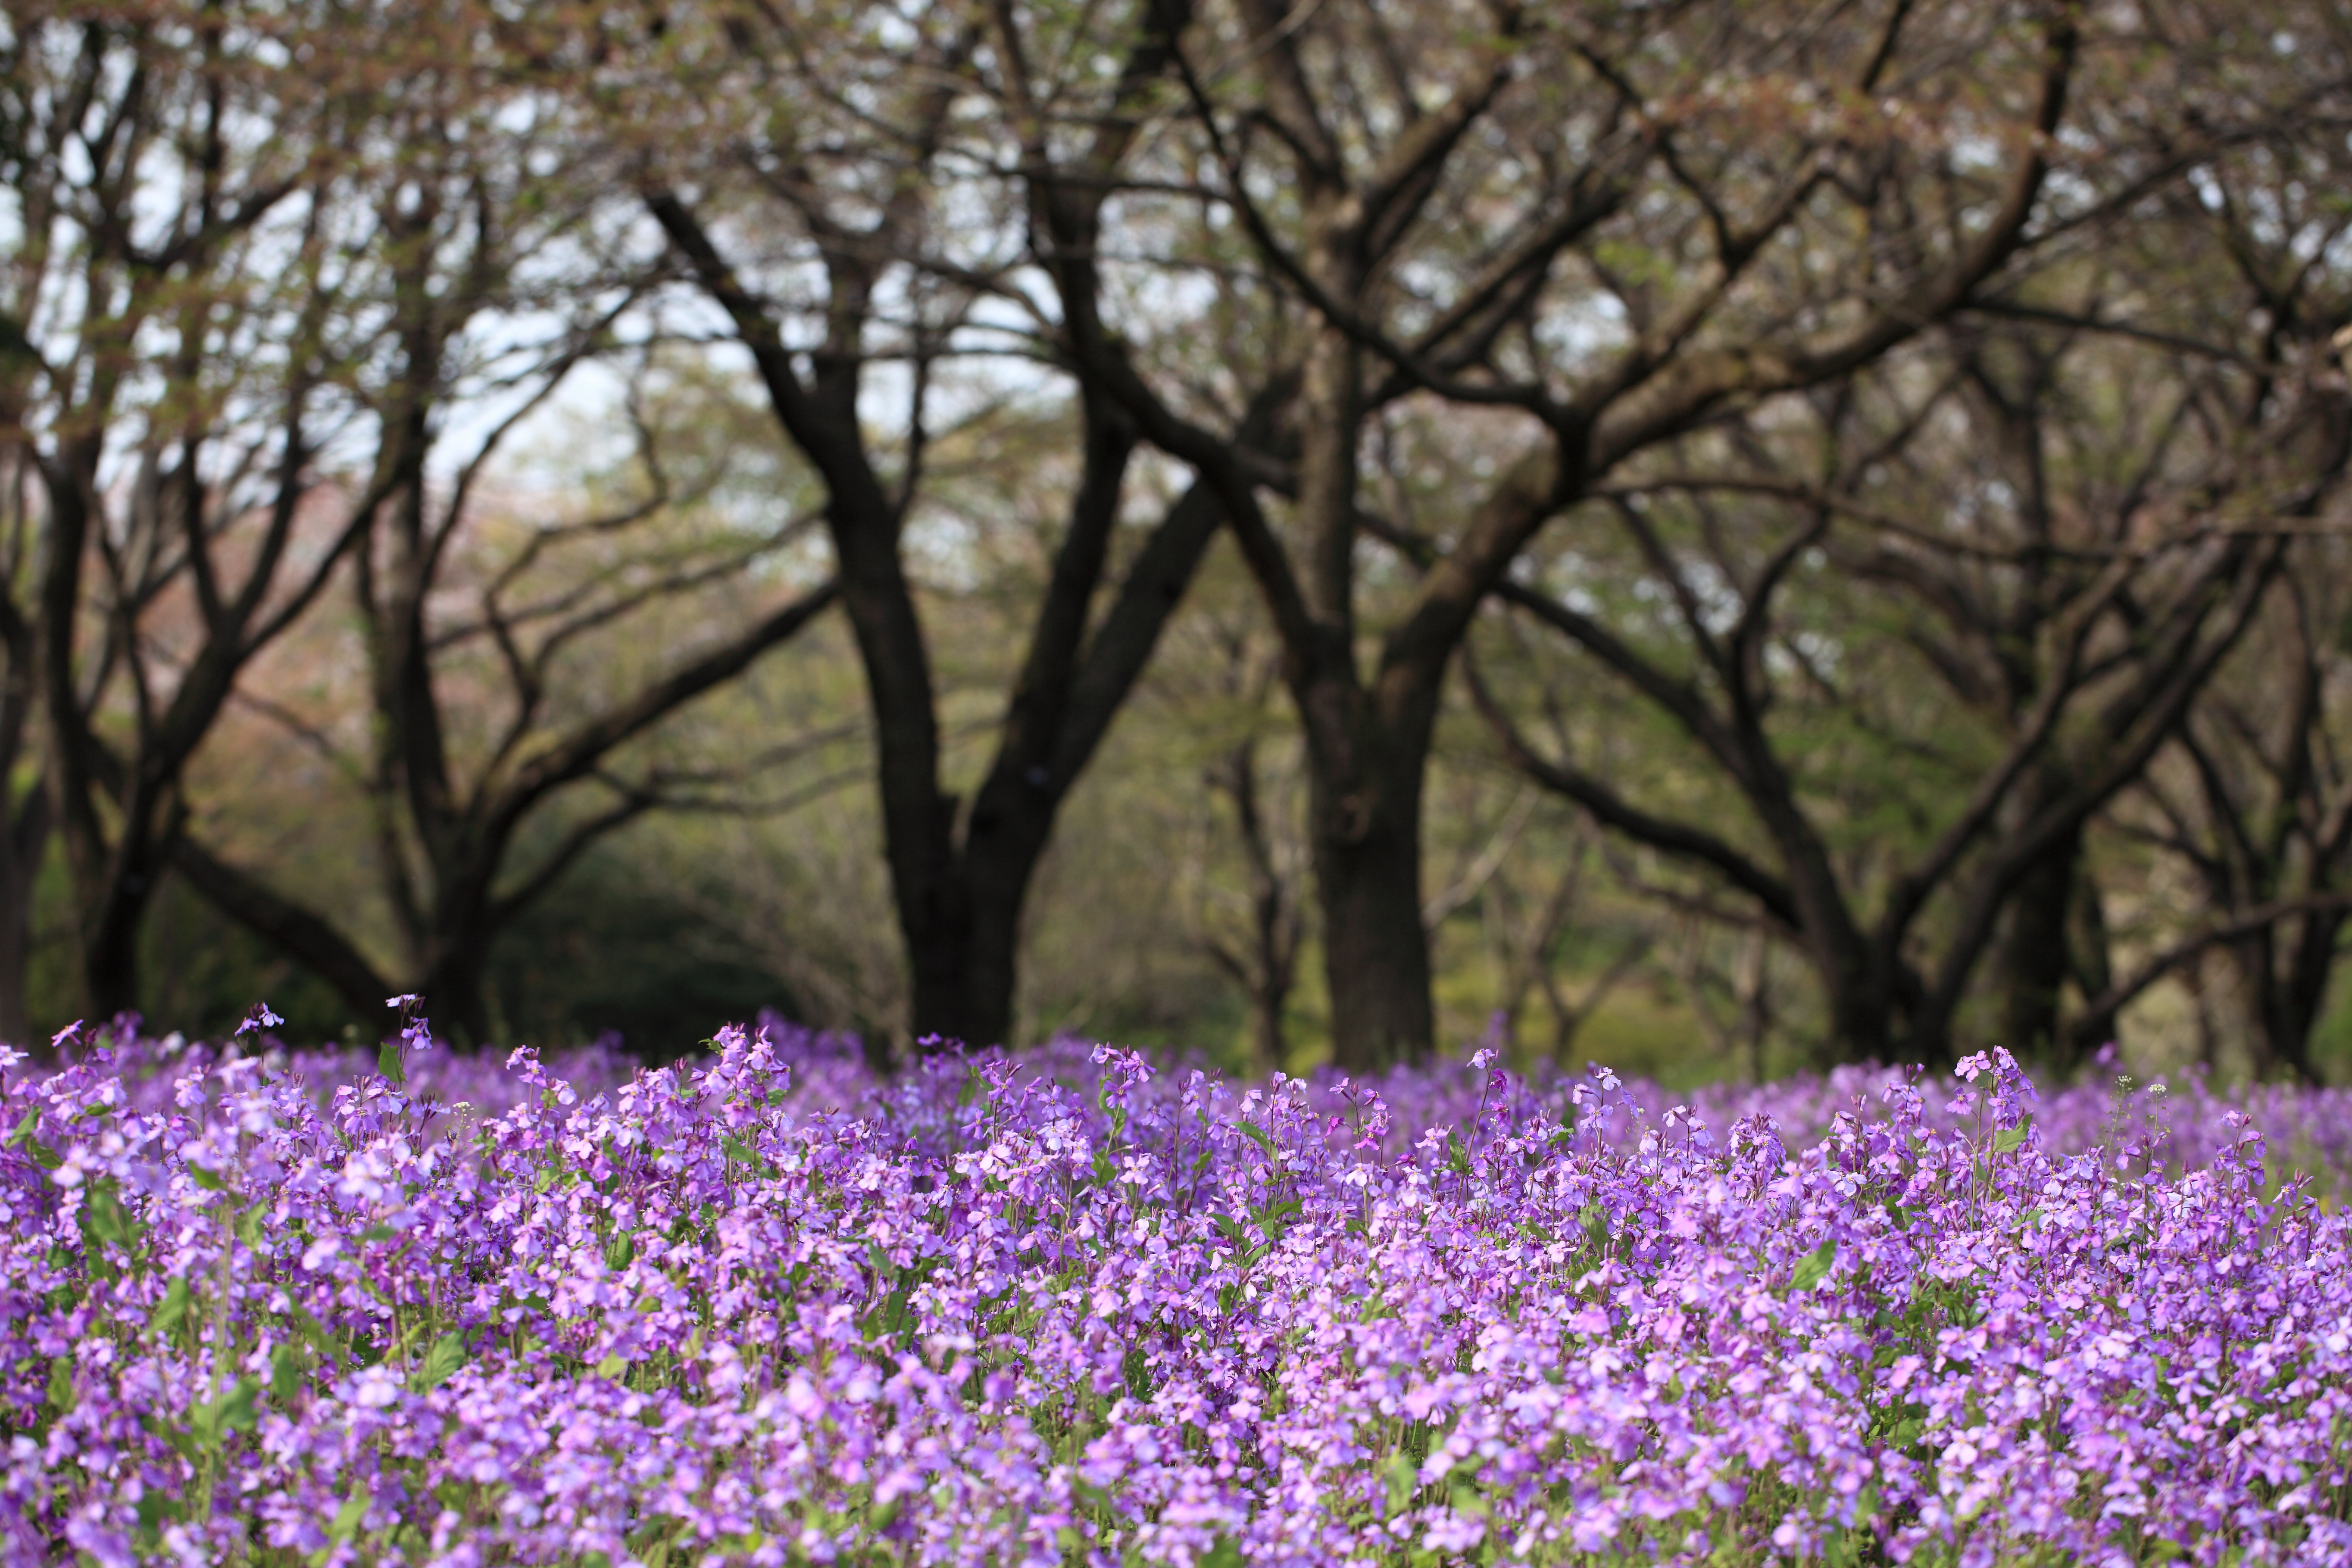
landscape, blossom, plant, field, meadow, flower, view, chinese, high, flora, wildflower, tokyo, violet, 5d, hires, woodland, markii, hi, res, resolution, tachikawa, showakinenpark, cress, violaceus, orychophragmus, flowering plant, land plant